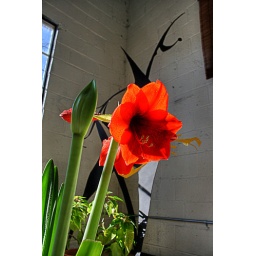
just trying my hands at HDR this Friday, just walked around the office and decided on this big red flower.